Love (band)

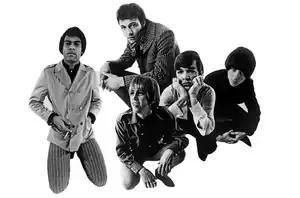
Love in 1967 (L–R: Johnny Echols, Bryan MacLean, Arthur Lee (top), Ken Forssi, Michael Stuart)

Love is an American rock band formed in Los Angeles in 1965. Led by Arthur Lee, the band's primary songwriter, they were one of the first racially diverse American rock bands. Their sound incorporated an eclectic range of styles including garage, folk rock, and psychedelia. While finding only modest success on the music charts, peaking in 1966 with their US No. 33 hit "7 and 7 Is," Love would come to be praised by critics as their third album, "Forever Changes" (1967), became generally regarded as one of the best albums of the 1960s.